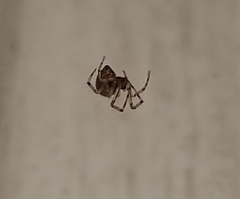
Species: Parasteatoda_tepidariorum